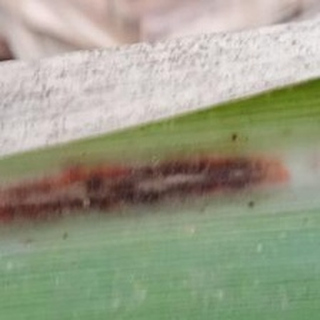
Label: sugarcane_red_rot